Church of el Carmen (Madrid)

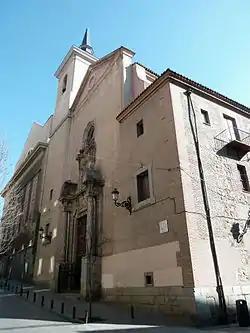

The Church of el Carmen (Spanish: "Iglesia del Carmen") is a church located in Madrid, Spain. It was declared "Bien de Interés Cultural" in 1983. It was formerly part of the Convento del Carmen Calzado complex.